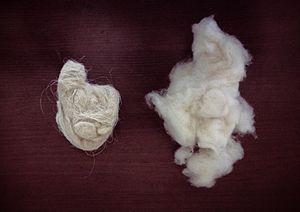
La Changthangi, Changra ou chèvre Pashmina, est une race de chèvre du type cachemire.